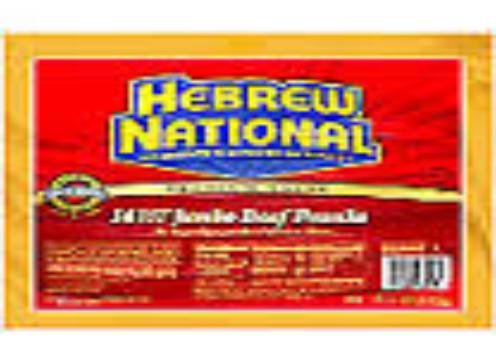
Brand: Hebrew National
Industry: Food